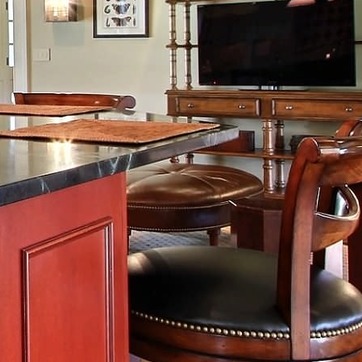
Material: leather